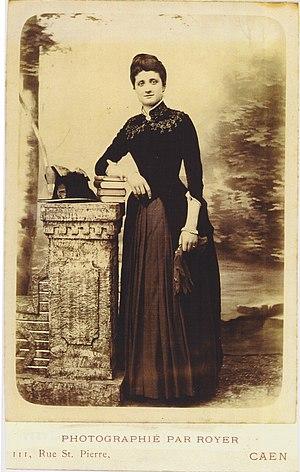
Epouse de Gaston Mouchet
Gaston Jean Méléa Mouchet, né à Mornac-sur-Seudre en Charente-Maritime le 10 octobre 1862 et mort le 24 juin 1942 à Saint-Palais-sur-Mer en Charente-Maritime, est un auteur et un pédagogue français.